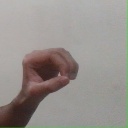
अक्षर: औ